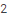
Number: 2